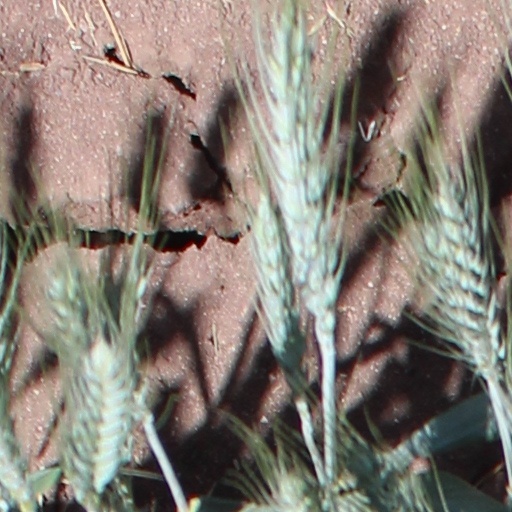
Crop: wheat